Ampaw
Also known as:
ar - Arabic: كعك الارز المنتفخ
el - Greek: Ρυζογκοφρέτα
es - Spanish: Pastel de arroz inflado
fi - Finnish: Riisikakku
fr - French: Galette de riz soufflé
he - Hebrew: פריכיות אורז
jv - Javanese: Ampaw
ko - Korean: 암파우
nl - Dutch: Rijstwafel
pt - Portuguese: Biscoito de arroz
sr - Serbian: Pirinčane galete
sv - Swedish: Riskaka
yue - Cantonese: 米通
zh - Chinese: 米饼
Category: rice, dessert (puffed rice)
Cuisine: Filipino
Associated cuisines: Filipino
Area: Visayas
Countries: Philippines
Region: South Eastern Asia

The dish is made from cooked white rice, which is dried in the sun for around four hours. The rice is then fried in hot oil until puffed, and the oil is drained. The sugar glazing is prepared separately with muscovado sugar or molasses, salt, butter, and vinegar or calamansi juice. The glazing is poured over the puffed rice and mixed until evenly coated. Once cooled, it is shaped into blocks or balls before hardening.

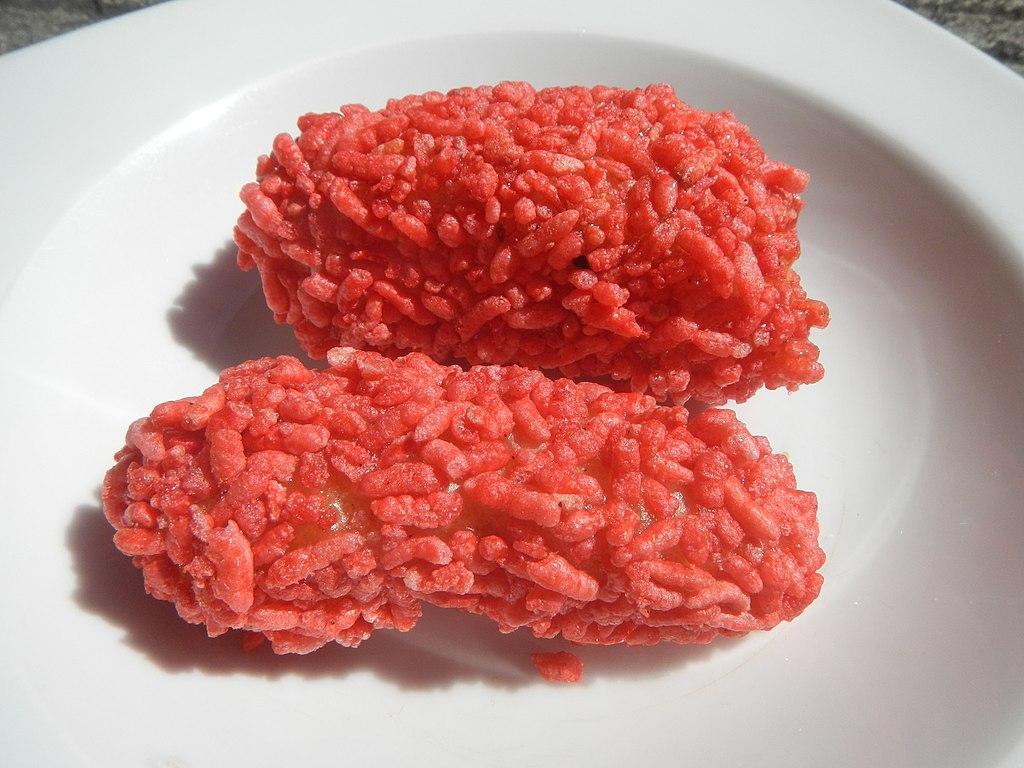